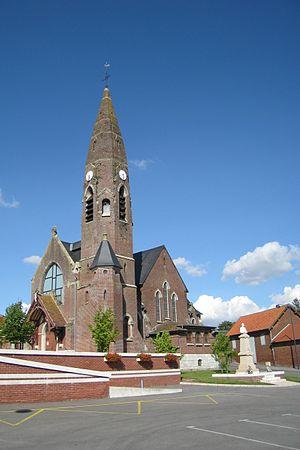
Église Saint-Honoré de Bouzincourt (Somme, Fr) - Août 2008.
Bouzincourt est une commune française située dans le département de la Somme en région Hauts-de-France.